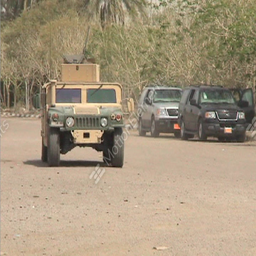
armed force armored head down a road